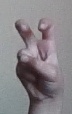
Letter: toot